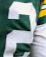
Number: 2